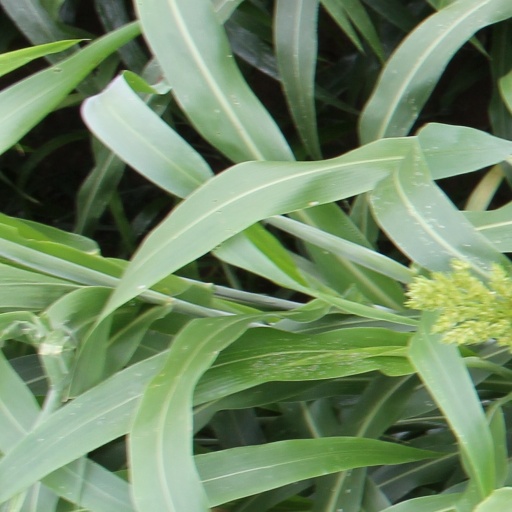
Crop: sorghum